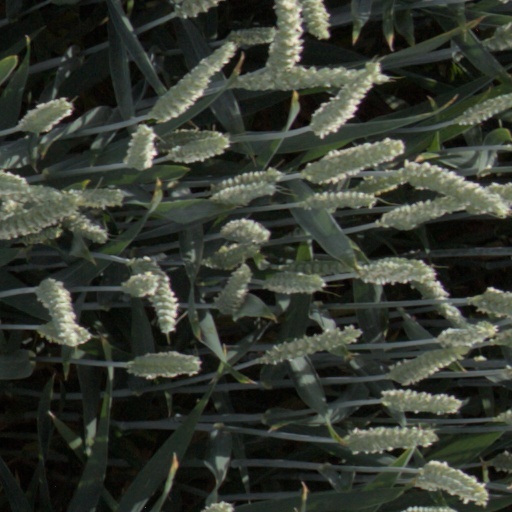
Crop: wheat